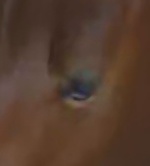
Face region: eyes (orbital_tightening_and_eye_area)
Pain indicator: moderately_present